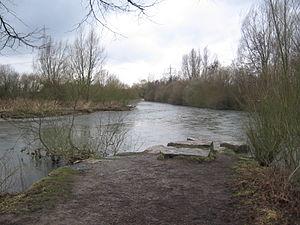
L'Alme est une rivière d'Allemagne dans la région Rhénanie-du-Nord-Westphalie, et un affluent de la Lippe, donc un sous-affluent du Rhin.